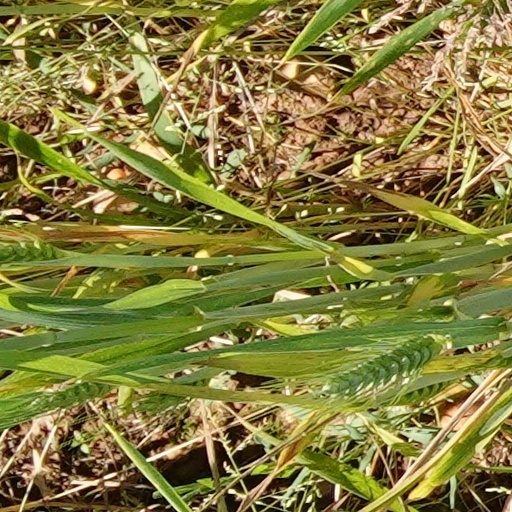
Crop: wheat